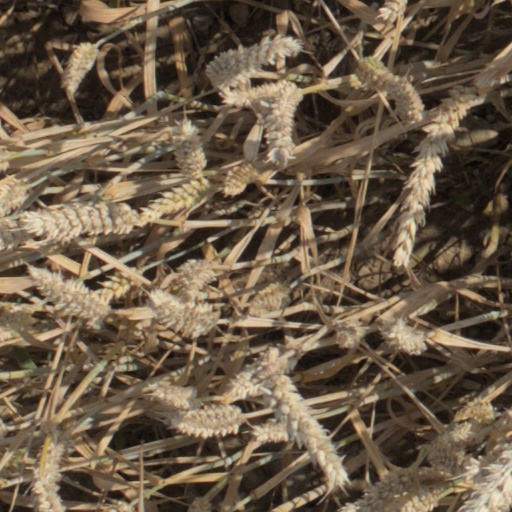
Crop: wheat